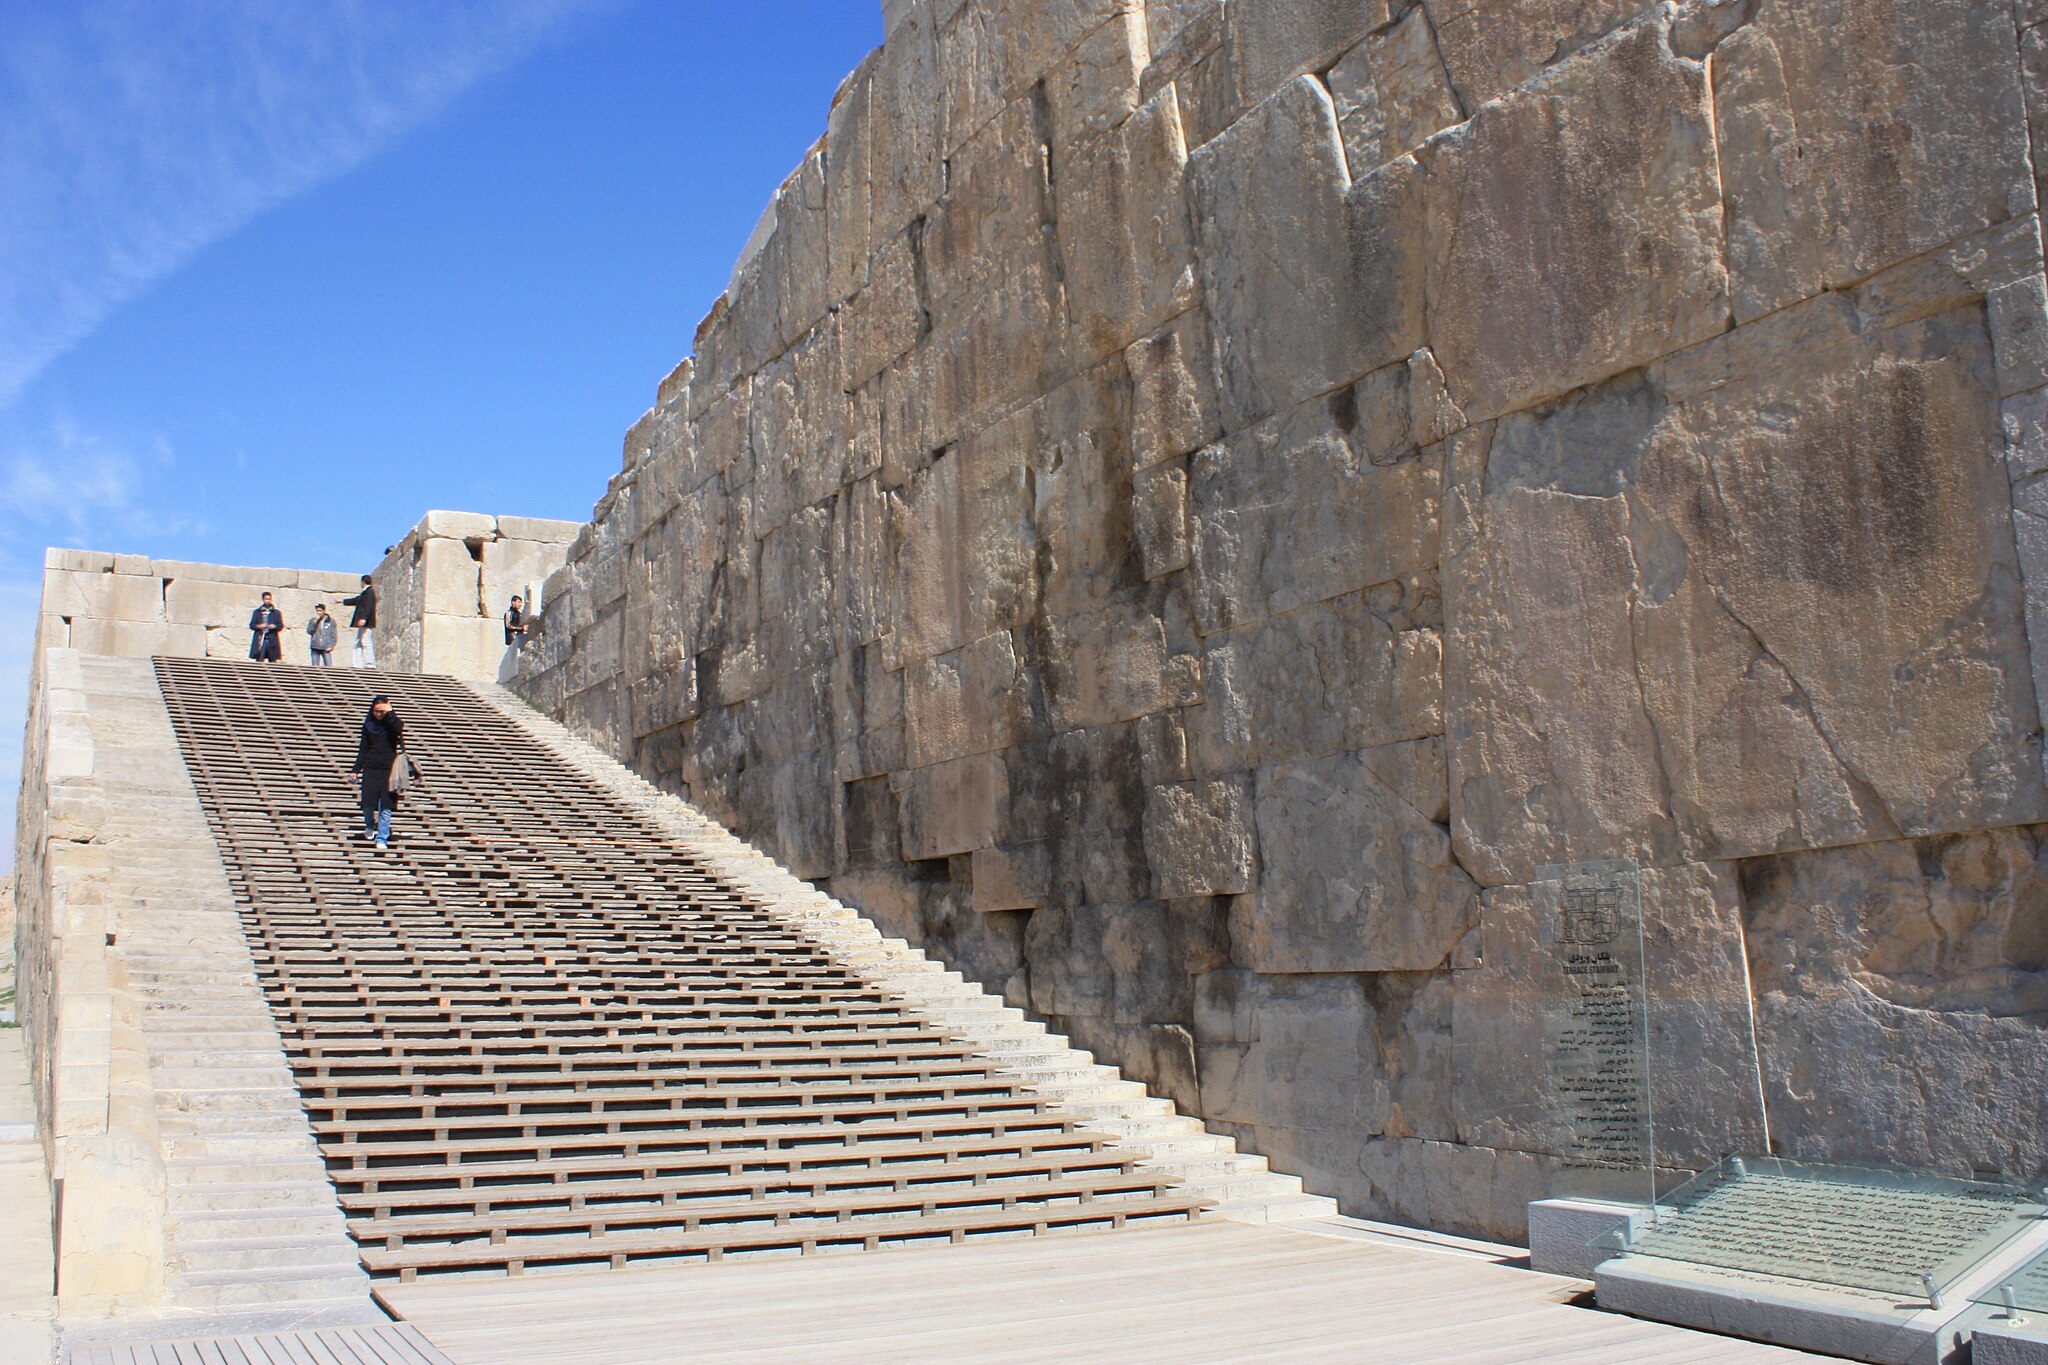
Title: Takhtejamshid12
Description: The Gate of all Nations stone walls and entrance ramp — at Persepolis in Shiraz
Date: 2009-03-02
Categories: GFDL, Taken with Canon EOS 450D, Wooden stairs, Stone walls, License migration redundant, Self-published work, Outside stairs in Iran, Wooden stairs in Iran, 2009 in Persepolis, City walls of Persepolis, Stairs of All Nations in Persepolis